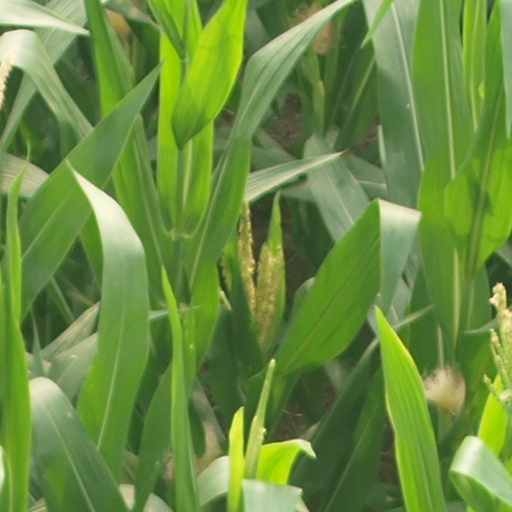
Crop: maize; corn